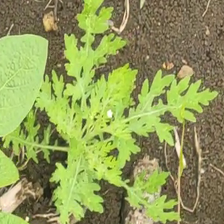
Weed species: Gajar_gavat_(Parthenium hysterophorus)